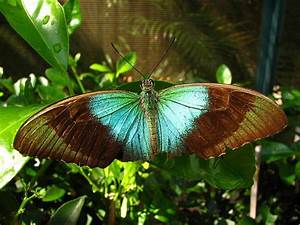
Label: butterfly